Nazi propaganda and the United Kingdom

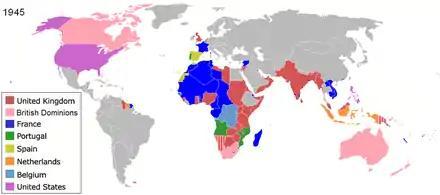
World map of European colonial empires at the end of the Second World War in 1945.

Attacks were made on Britain for the "hypocrisy" for maintaining worldwide empire but seeking to block the Germans from acquiring an empire of their own. The film "Carl Peters", for instance, depicted the title character as being driven from German colonies by British administrators and the weak character of the (pre-Nazi) German government, which was unwilling to do what was needed to keep and hold an empire. In keeping with attacks on the British Empire, the Treaty of Versailles was depicted as a monstrously unjust peace treaty that was designed by the British to cripple Germany and to allow British hegemony in Europe. In keeping with that theme, German propaganda stressed that Britain had to maintain its hegemony over the centuries by manipulating the other European states into war, and Germany, the "guardian of Europe", was now standing up for all nations of Europe in putting an end to British "causing trouble on the continent".